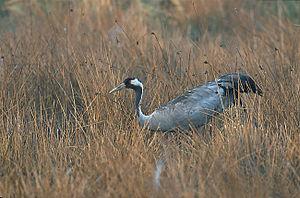
La Grue cendrée est un grand oiseau de la famille des gruidés.